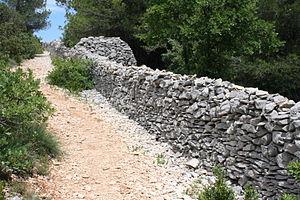
Mur de la Peste (1721). Cabrières-d'Avignon, département du Vaucluse (France)
La peste de 1720 en Provence et Languedoc est une épidémie qui se termine à la fin de 1722 correspondant à une résurgence de la deuxième pandémie de peste. Elle fut importée à Marseille par le navire le Grand-Saint-Antoine, qui revenait de Syrie et transportait des soieries contaminées destinées à la Foire de Beaucaire. La peste de Marseille débute le 20 juin 1720, et s'étend hors de la ville à partir du 21 juillet 1720.
Cette page concerne l’année 1721 du calendrier grégorien.
Le Comtat Venaissin ou, par ellipse, le Comtat, est un ancien État qui faisait partie des États pontificaux. Il a été fondé au Moyen Âge en 1274 et a été totalement dissous le 14 septembre 1791.
Cabrières-d'Avignon est une commune française située dans le département de Vaucluse, en région Provence-Alpes-Côte d'Azur.